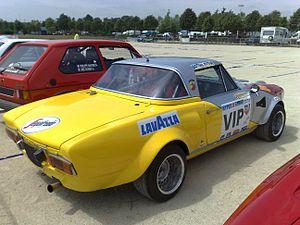
Fiat 124 Sport Rally.
La Fiat 124 Coupé est une voiture qui est produite par le constructeur italien Fiat à partir de 1967.